Question: Please indicate a possible affordance area of the hold_cup that can be used for holding
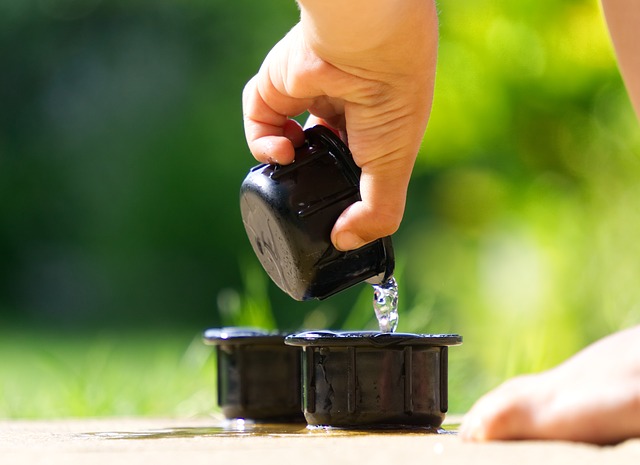
Answer: [228.5, 111, 408.5, 310]